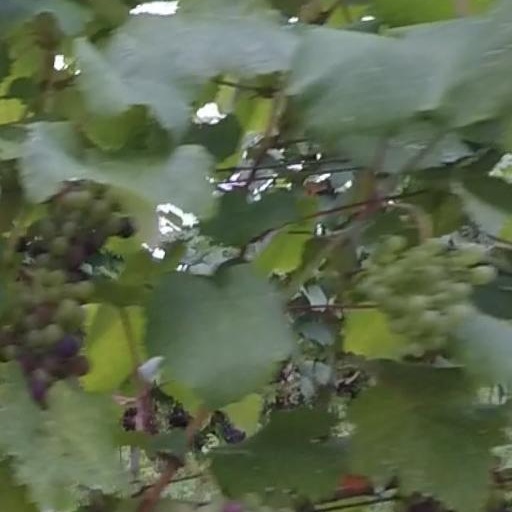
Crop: grape